Grackle

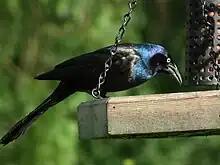
Common grackle

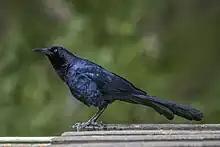
Great-tailed grackle

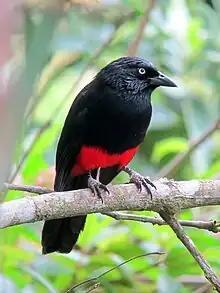
Red-bellied grackle

Grackles is the common name of any of 11 species of passerine birds (10 extant and one extinct) native to North and South America. They belong to various genera in the icterid family. In all the species with this name, adult males have black or mostly black plumage. Baby birds use a screech-like call to indicate they wish to feed.